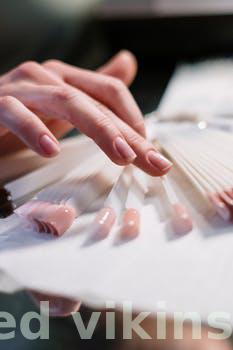
Label: Watermark